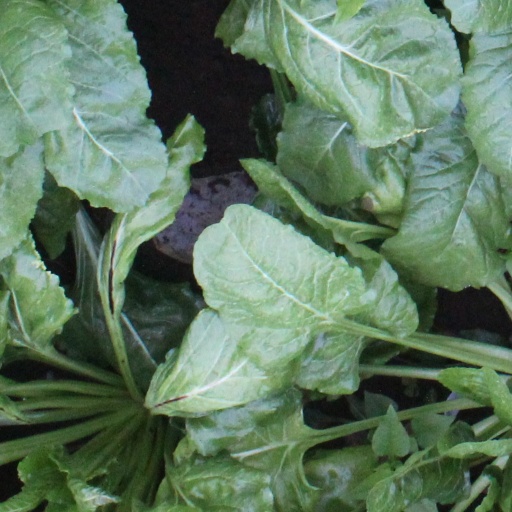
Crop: sugar beet